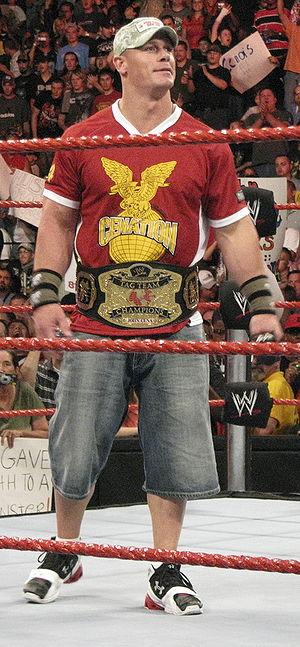
John Felix Anthony Cena Junior, né le 23 avril 1977 à West Newbury, Massachusetts, est un catcheur et acteur américain. Il travaille actuellement à la World Wrestling Entertainment en tant qu'agent libre.
L’édition 2008 du Royal Rumble est une manifestation de catch télédiffusée et visible uniquement en paiement à la séance. L'événement, produit par la World Wrestling Entertainment, a eu lieu le 27 janvier 2008 dans la salle omnisports Madison Square Garden à New York, dans l'État de New York. Il s'agit de la 21ᵉ édition du Royal Rumble, pay-per-view annuel faisant partie du « Big Four ». Toutes les Superstars de la fédération sont les vedettes de l'affiche officielle.
Le WWE Draft 2011 est le septième draft organisé par la WWE, qui a eu lieu le 25 avril 2011 à Raleigh en Caroline du Nord aux États-Unis. Le Draft a été diffusé en direct dans le cadre d'un programme spécial de deux heures de Raw, diffusé sur le USA Network. Chaque Superstar, Diva, annonceur, commentateur, et General Manager sont éligibles pour un transfert.
Le WWE World Tag Team Championship est un championnat de catch par équipes utilisée par la World Wide Wrestling Federation / World Wrestling Federation / World Wrestling Entertainment. Il est créé en 3 juin 1971 quand Luke Graham et Tarzan Tyler battent Dick the Bruiser et The Sheik pour devenir les premiers champions.